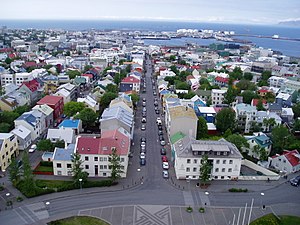
Reykjavik / Historie / Efterkrigstiden
Det centrale Reykjavik.
Reykjavík er hovedstaden og den største by i Island. Byen dækker et areal på 274 km² på halvøen Reykjanesskagi på Islands sydvestlige side.